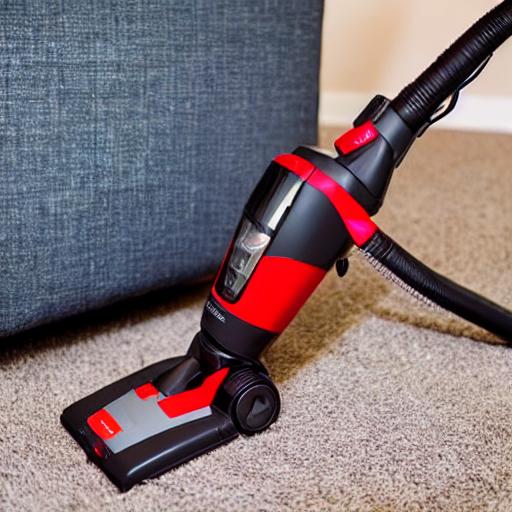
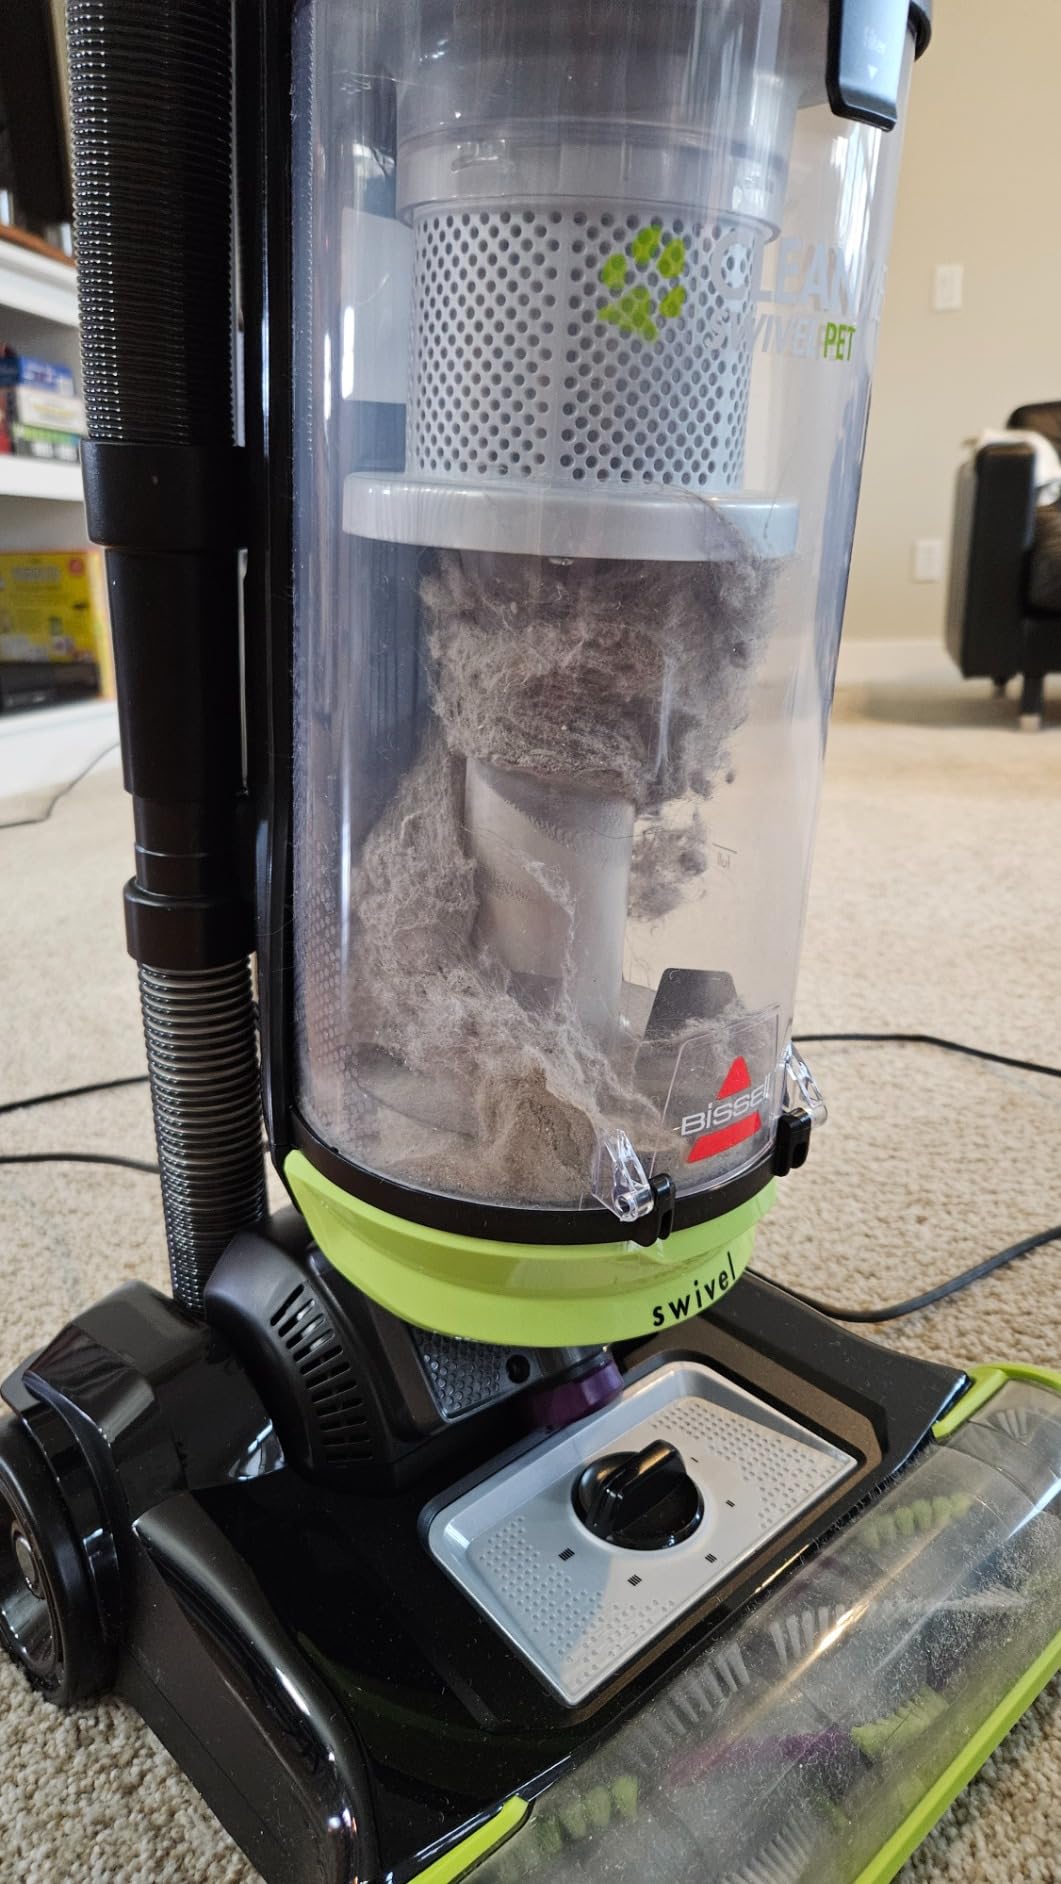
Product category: items_vacuum
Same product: no